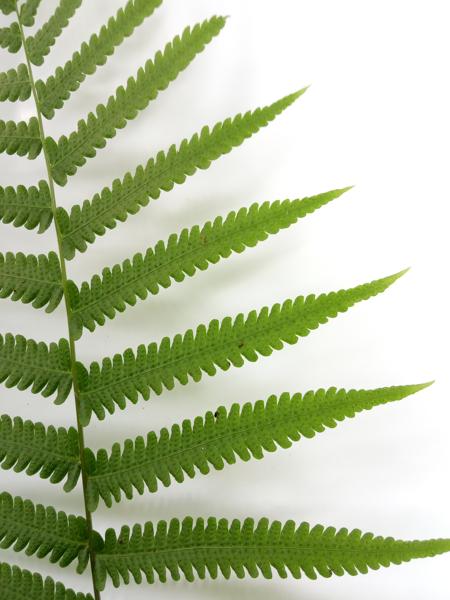
Weed species: Pteris vittata